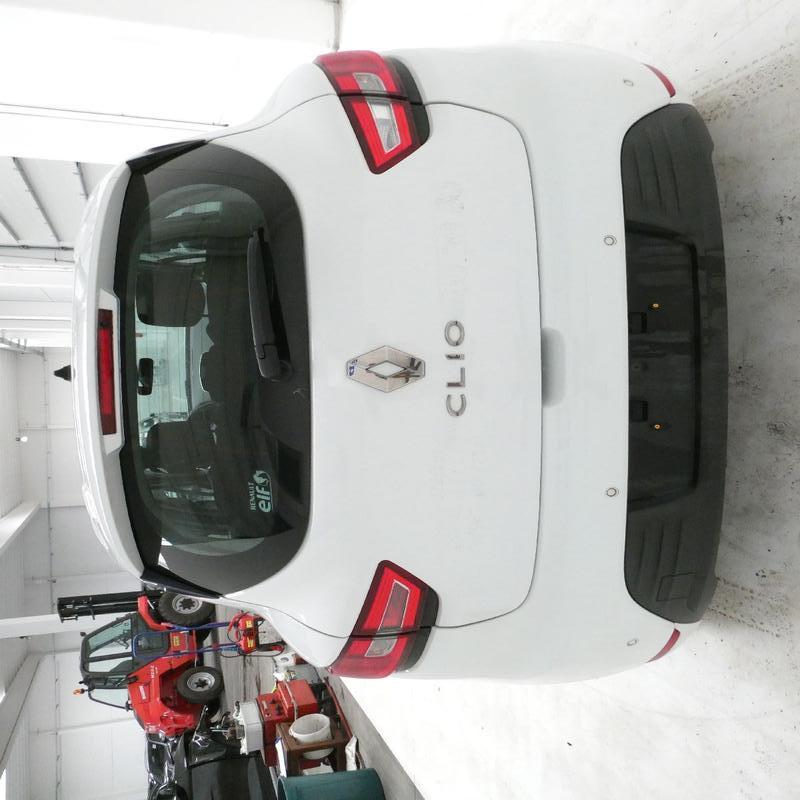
Aucun dommage détecté.
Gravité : aucun